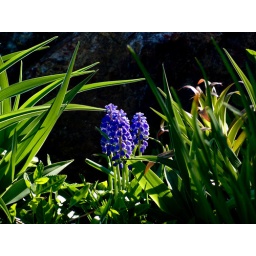
Small blue flowers in the early morning sun, May 3, 2008 L1030798.dng